Social history of the United Kingdom (1979–present)

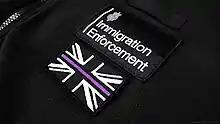
Immigration was often a topic of great controversy and debate in the early 21st century and widely considered to be one of the main contributing factors to the UK's 2016 vote to leave the EU.

House prices tripled in the 20 years between 1995 and 2015. Growth was almost continuous during the period, save for a two-year period of decline around 2008 as a result of the banking crisis. The gap between income and house prices has changed in the last 20 years such that even in the most affordable regions of England and Wales buyers have to spend six times their income. It was most marked in London, where in 2013 the £300,000 median house price cost 12 times the median London income of £24,600.